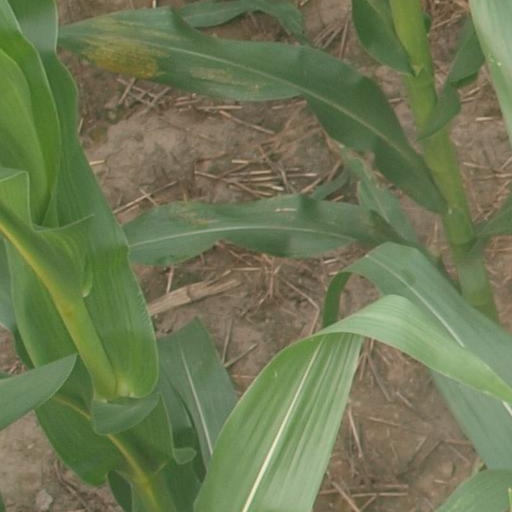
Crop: maize; corn